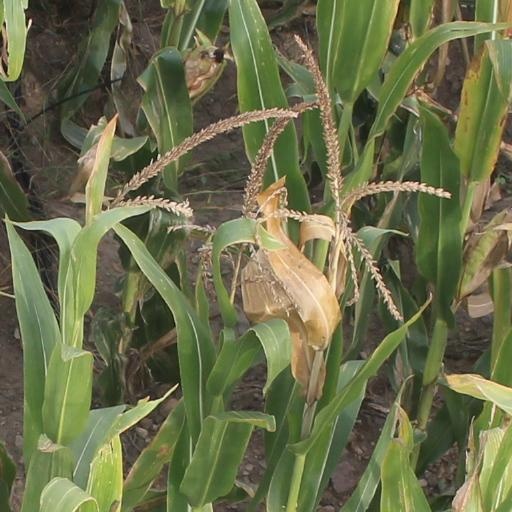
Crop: maize; corn